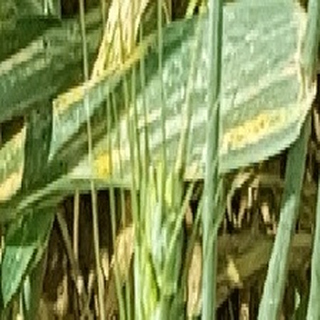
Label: wheat_yellow_rust